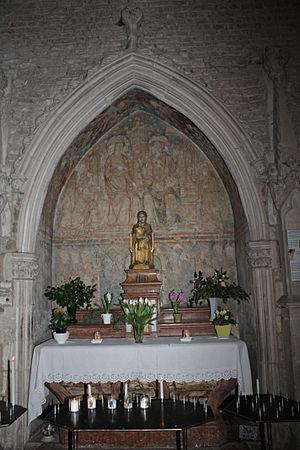
Chapelle de Notre Dame la Brune